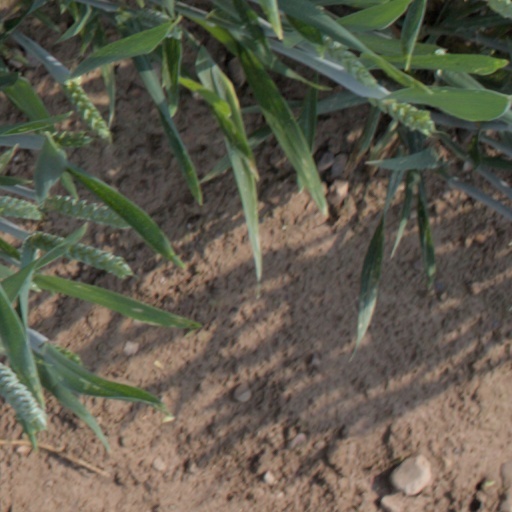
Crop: wheat